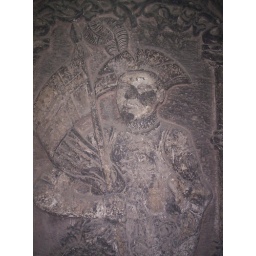
S:t Maurice on doorside stone from the original house of the Blackheads brotherhood in Riga